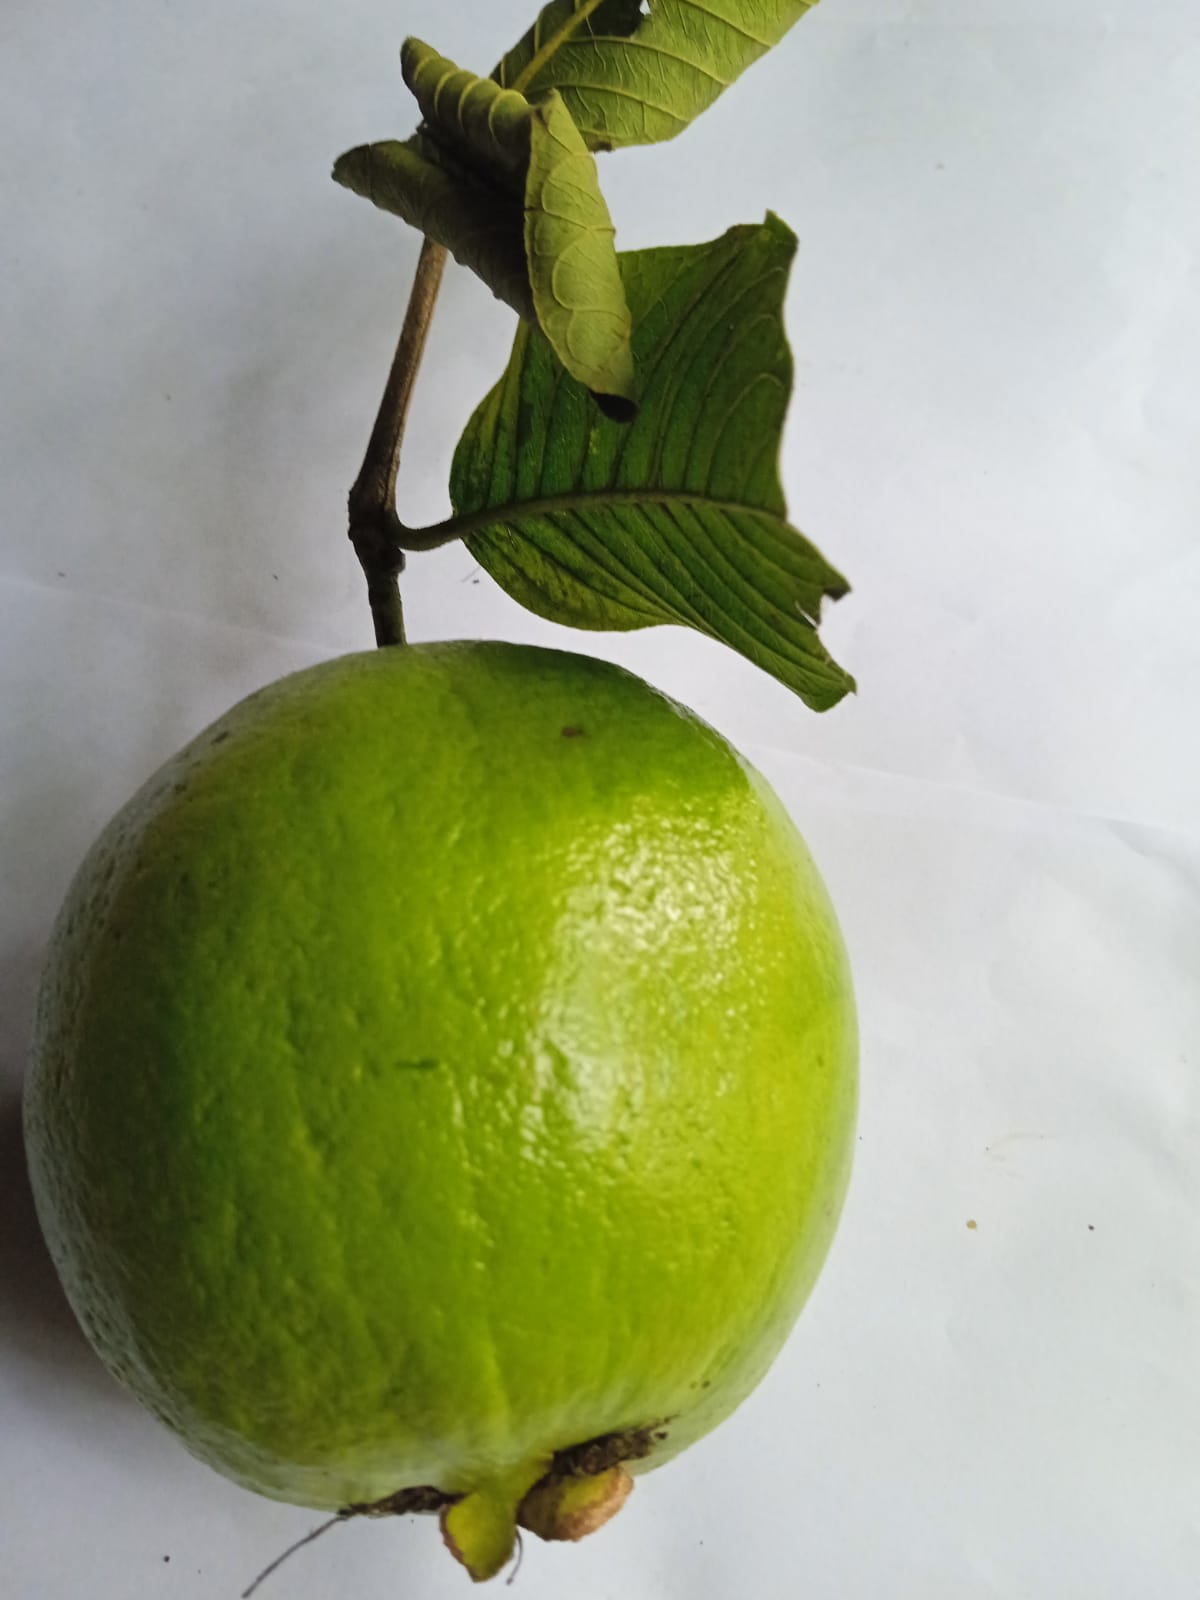
Fruit: guava
Condition: fresh